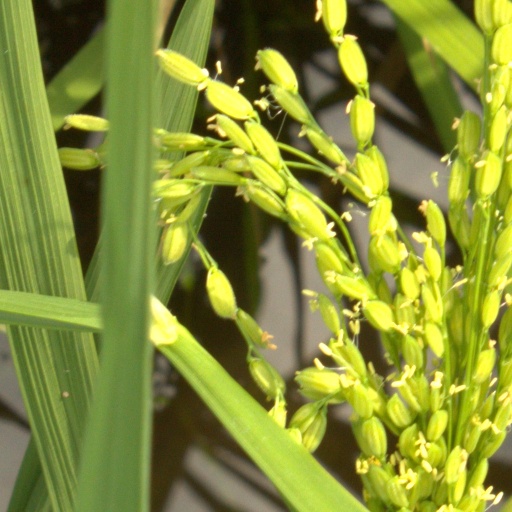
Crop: rice